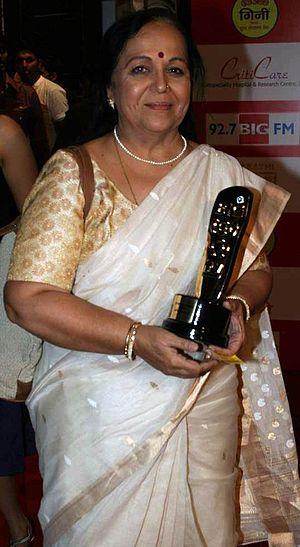
Rohini Hattangadi est une actrice indienne née le 11 avril 1951 à Pune au Maharashtra.